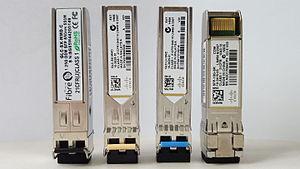
Plusieurs types de SFP
Le small form-factor pluggable est un standard de module émetteur-récepteur compact, insérable à chaud, utilisé dans les réseaux de télécommunications et les réseaux informatiques. Le format physique et l'interface électrique sont définis par un accord multi-source. Il permet d'interconnecter l'interface de la carte mère d'un équipement réseau à une fibre optique ou à un câble en paire de cuivre. C'est un format populaire dans l'industrie, développé et supporté par de nombreux vendeurs de composants. Les SFP sont conçus pour supporter SONET, Gigabit Ethernet, Fibre Channel, et d'autres standards de communication. En raison de sa petite taille, le SFP rend obsolète l'ancien et très répandu Gigabit Interface Converter, et il est parfois appelé mini-GBIC, bien qu'aucun dispositif de ce nom n'ait jamais été défini dans les MSAs. Les modules optiques permettent une souplesse dans le type de signal souhaité, car ils sont interchangeables à chaud et ils permettent de changer le type de signal optique en changeant uniquement le module optique, plutôt que la carte d’interface elle-même.